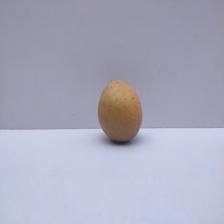
Size: Medium